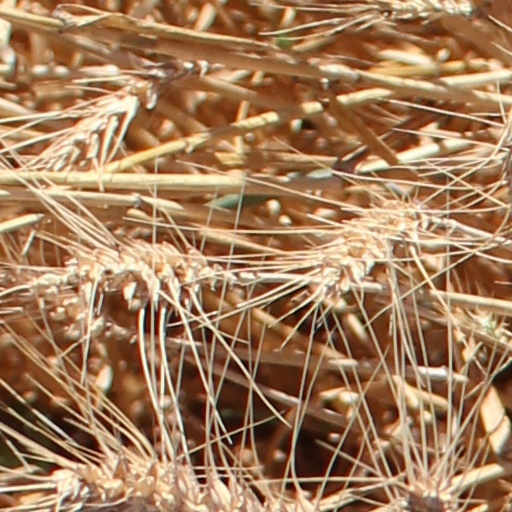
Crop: wheat